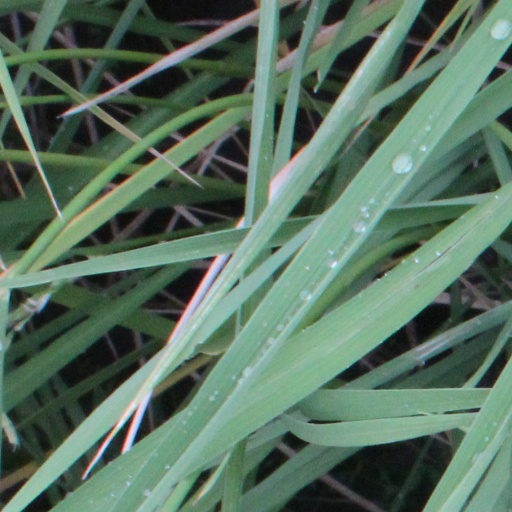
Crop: rice